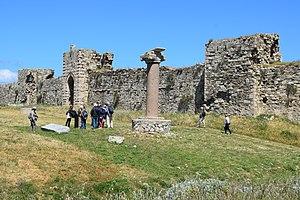
Vue du fort de Méthoni, dans le sud du Péloponnèse en Grèce.
Methóni est une ville grecque de Messénie, dans le Péloponnèse, appartenant depuis 2010 à la municipalité de Pylos-Nestor. Methóni est située à 11 km au sud de Pylos et à 11 km à l'ouest de Foinikoúnta. L'unité municipale de Methóni comprend les villages voisins de Grizokampos, Foinikoúnta, Foiniki, Lachanada, Varakes, Kainourgio Chorio, Kamaria, Evangelismos. Au sud, se trouvent les îles Œnusses composées de Sapientza, Schiza et Aghia Marina; elles forment une protection naturelle pour le port de Methóni. La ville est également connue sous son nom historique de Modon, appelée ainsi par les Vénitiens.